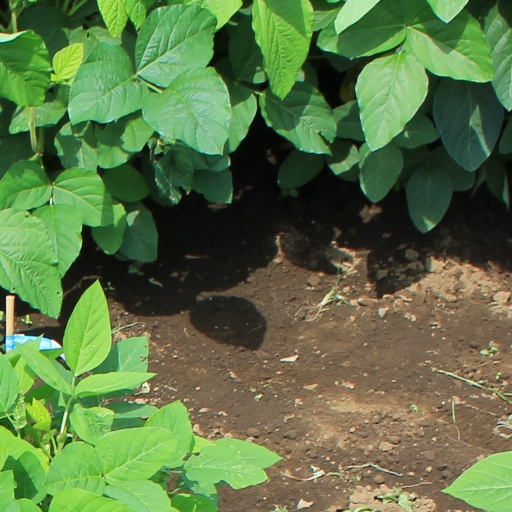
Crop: soybean